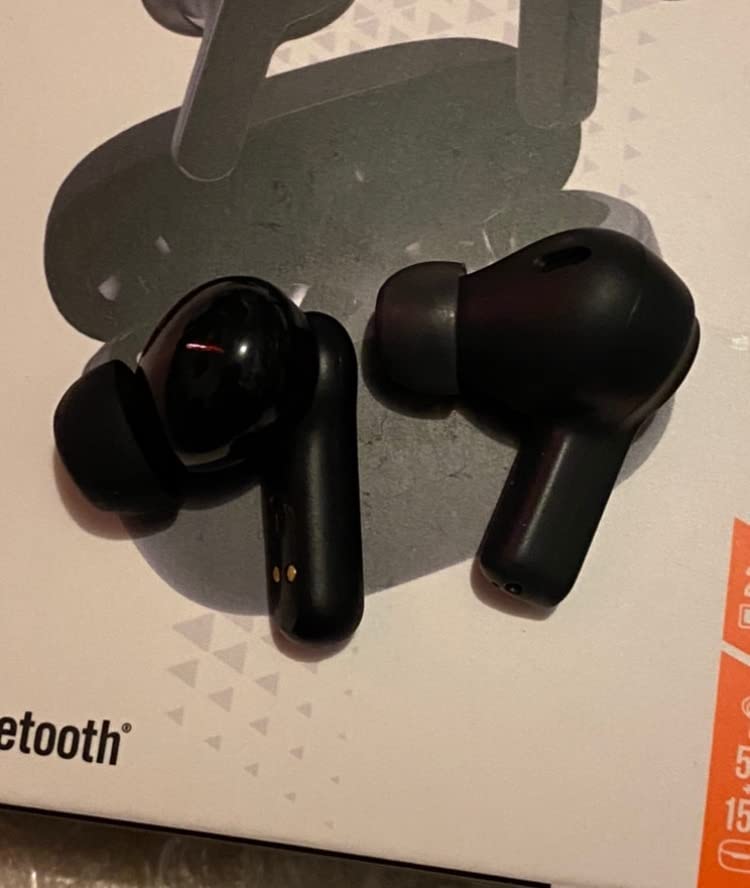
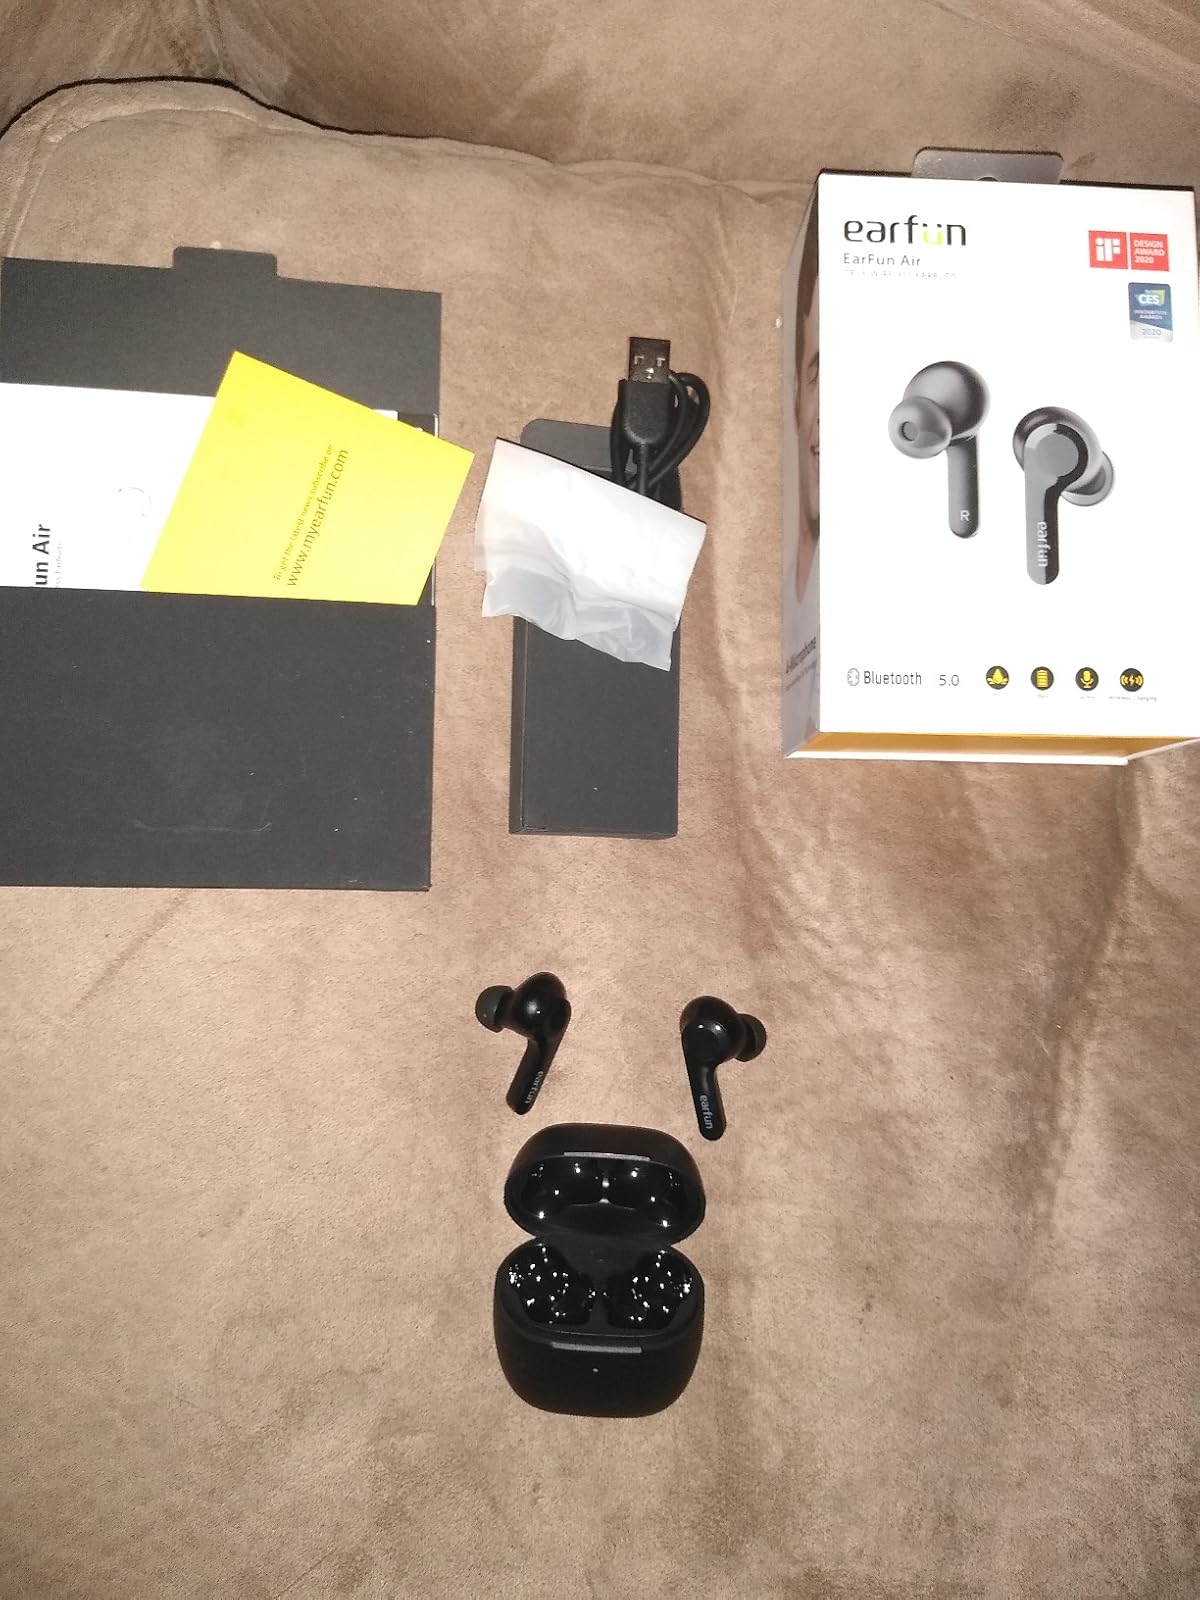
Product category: earbuds
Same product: no